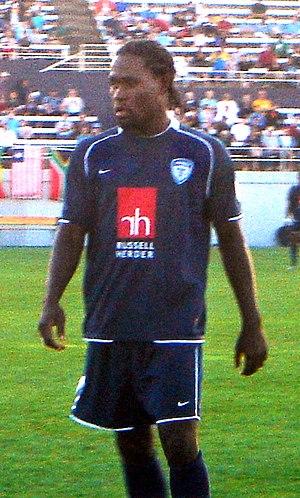
Léonel Saint-Preux est un footballeur haïtien né le 12 février 1985 au Cap-Haïtien. Il évolue au poste d'attaquant avec le FELDA United en TM Super League Malaysia.